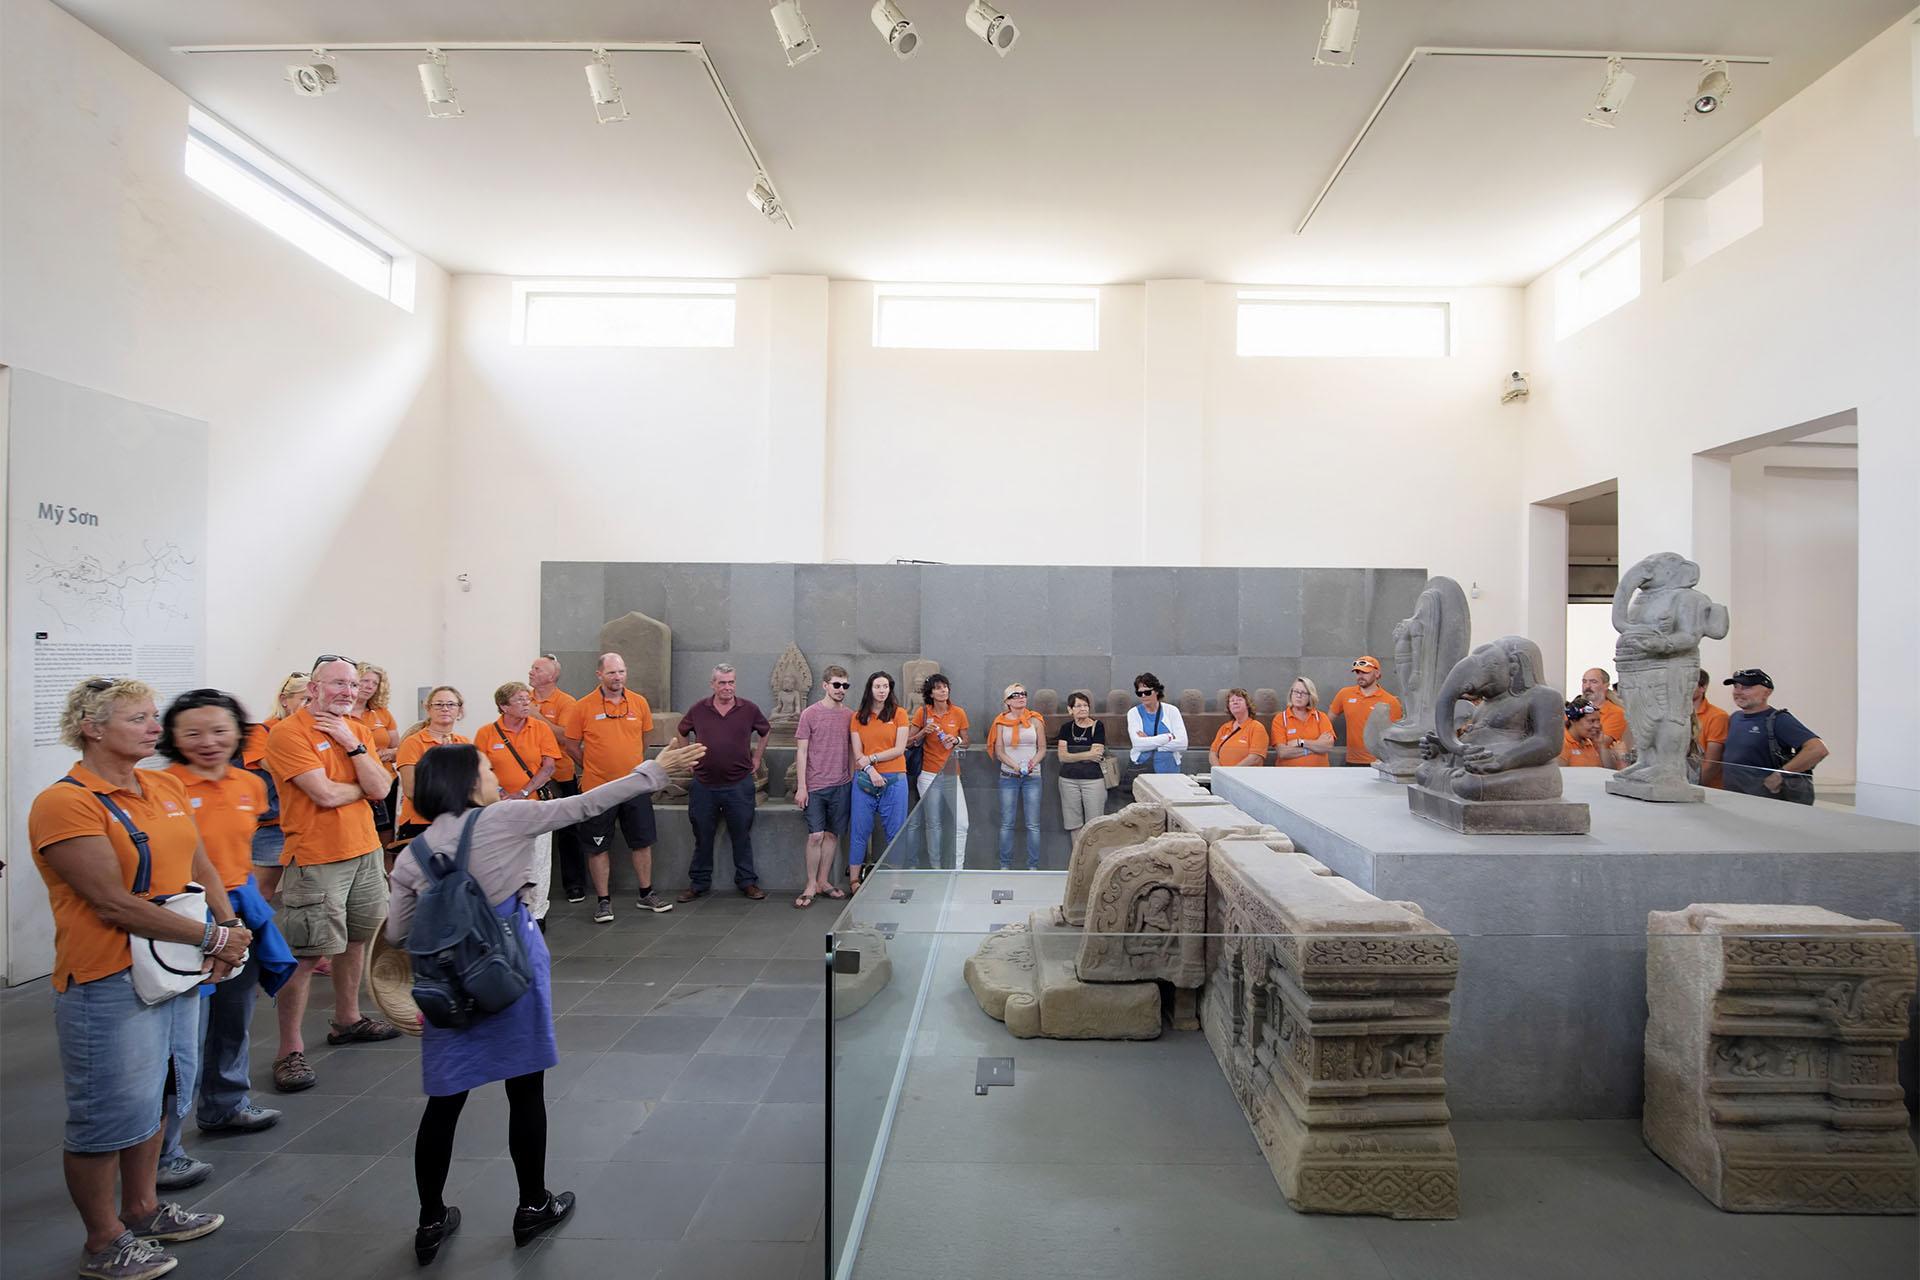
có một nhóm du khách đang đứng quanh những hiện vật